Pelagic stingray

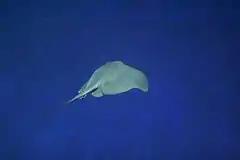
The pelagic stingray is the only stingray found almost exclusively in open water.

Unique amongst stingrays in inhabiting the open ocean rather than the sea floor, the pelagic stingray is generally found from the surface to a depth of over deep water. It has also been caught at a depth of over the Kyushu–Palau Ridge, indicating that it at least occasionally approaches the bottom. This species prefers water temperatures above , and will die if the temperature drops to .